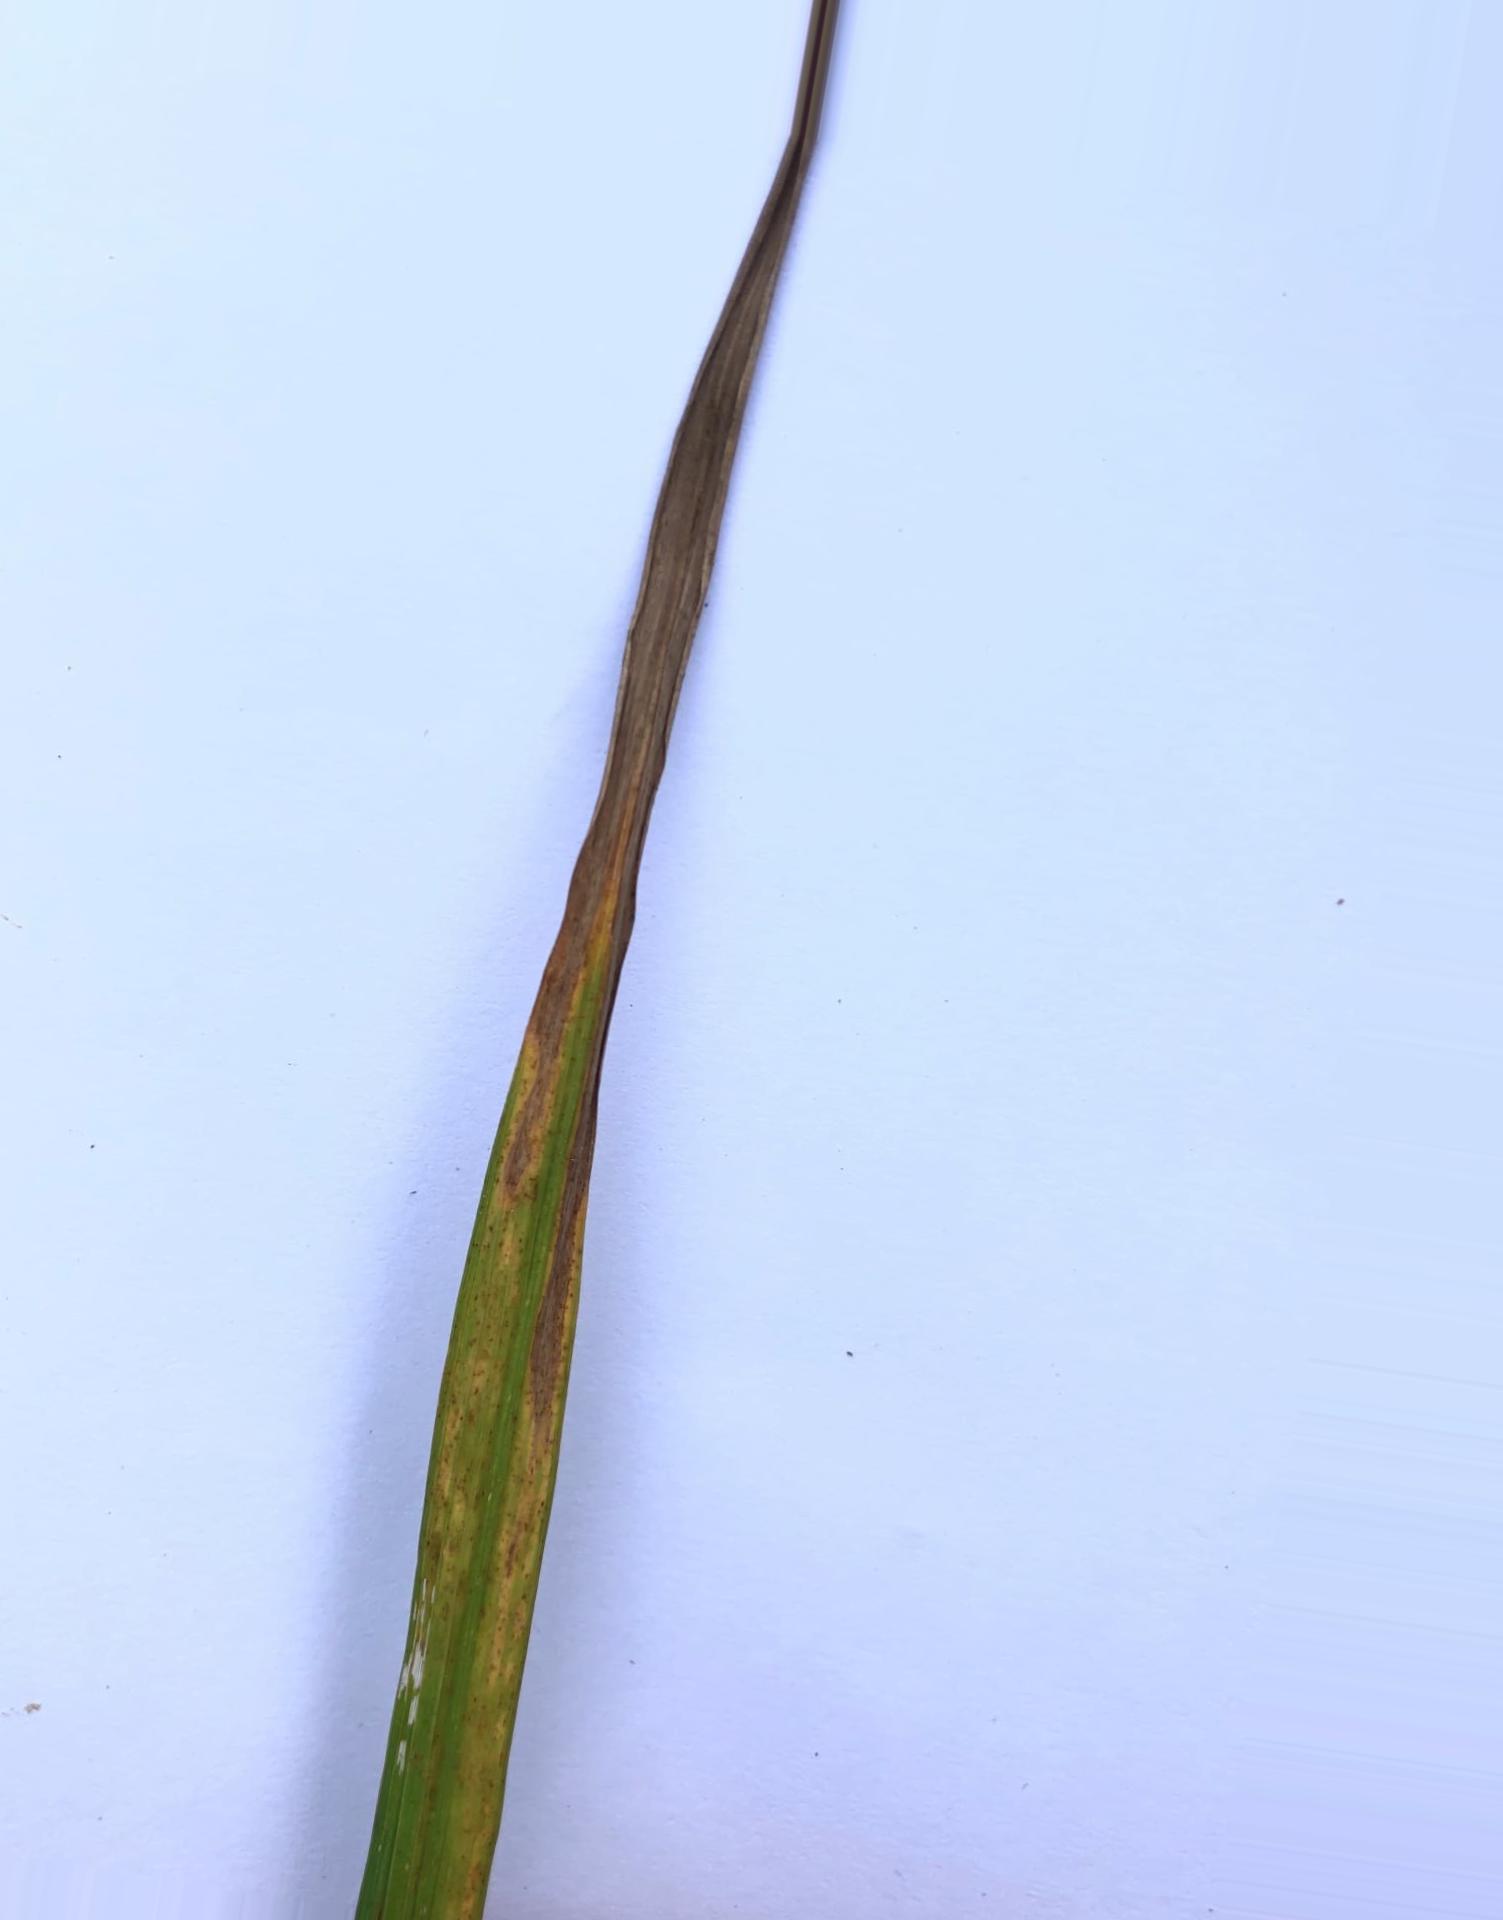
Nhãn: Tungro virus